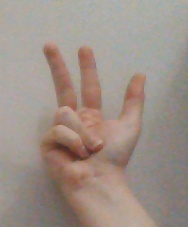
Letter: al